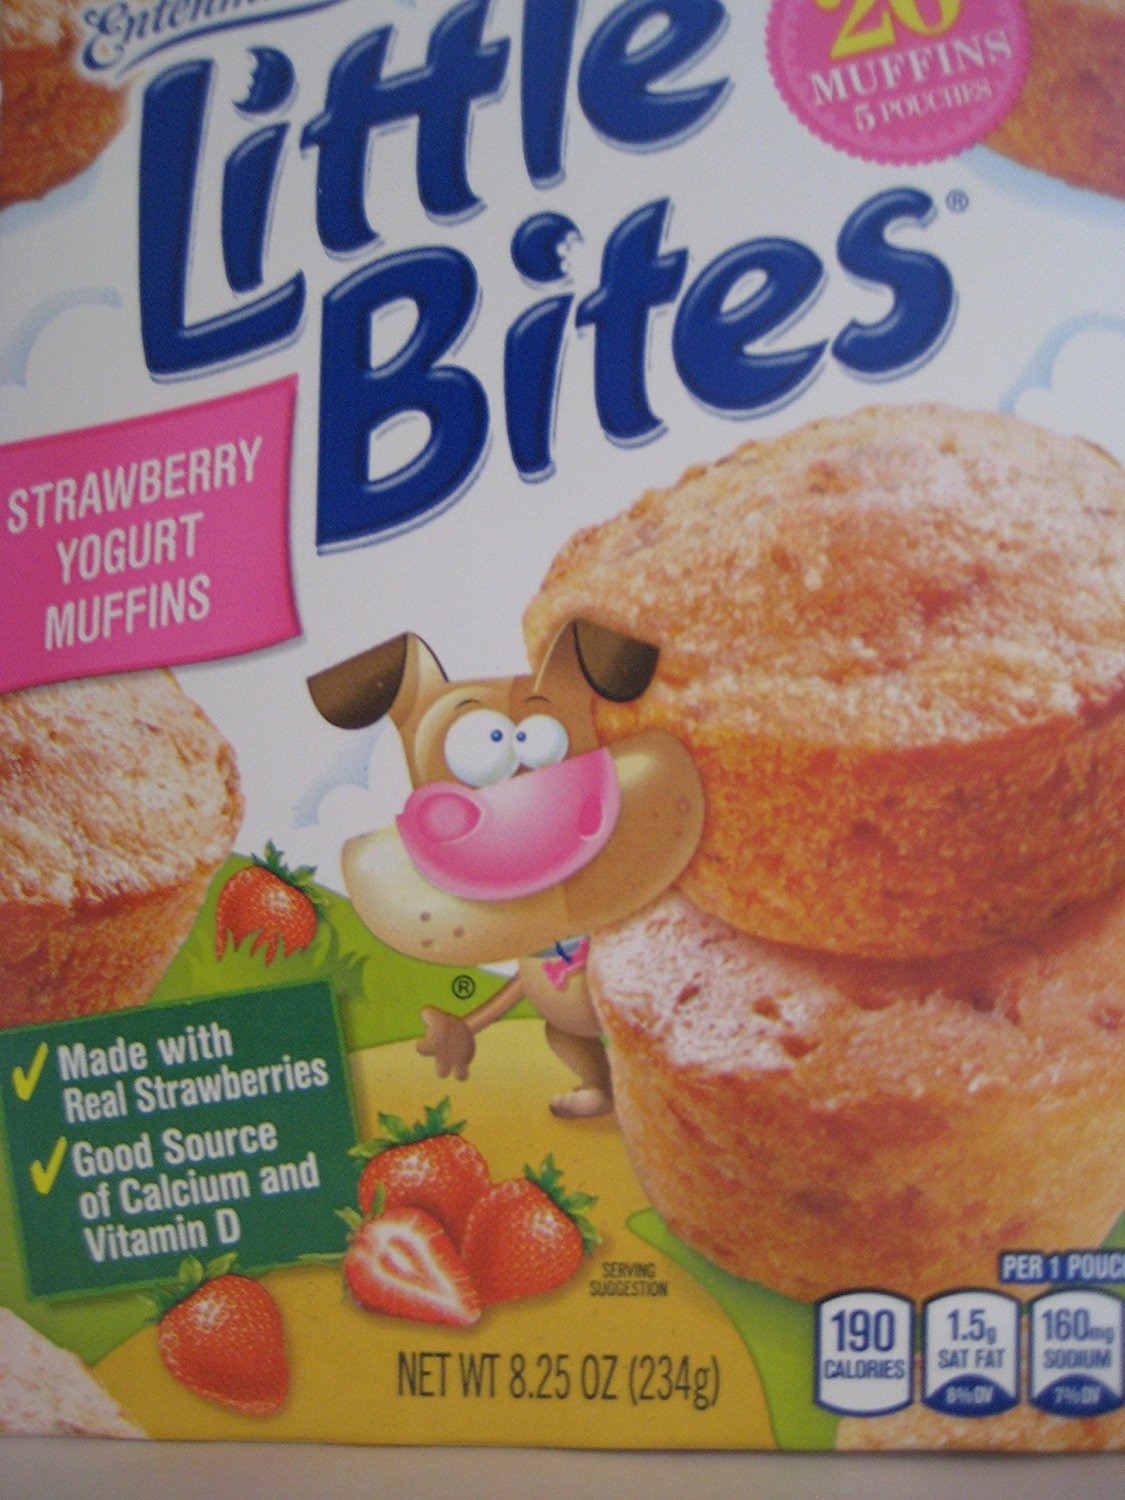
Item Name: Entenmann's Little Bites Strawberry Yogurt Muffins, 8.25oz
Value: 1.0
Unit: Ounce

Price: 13.1